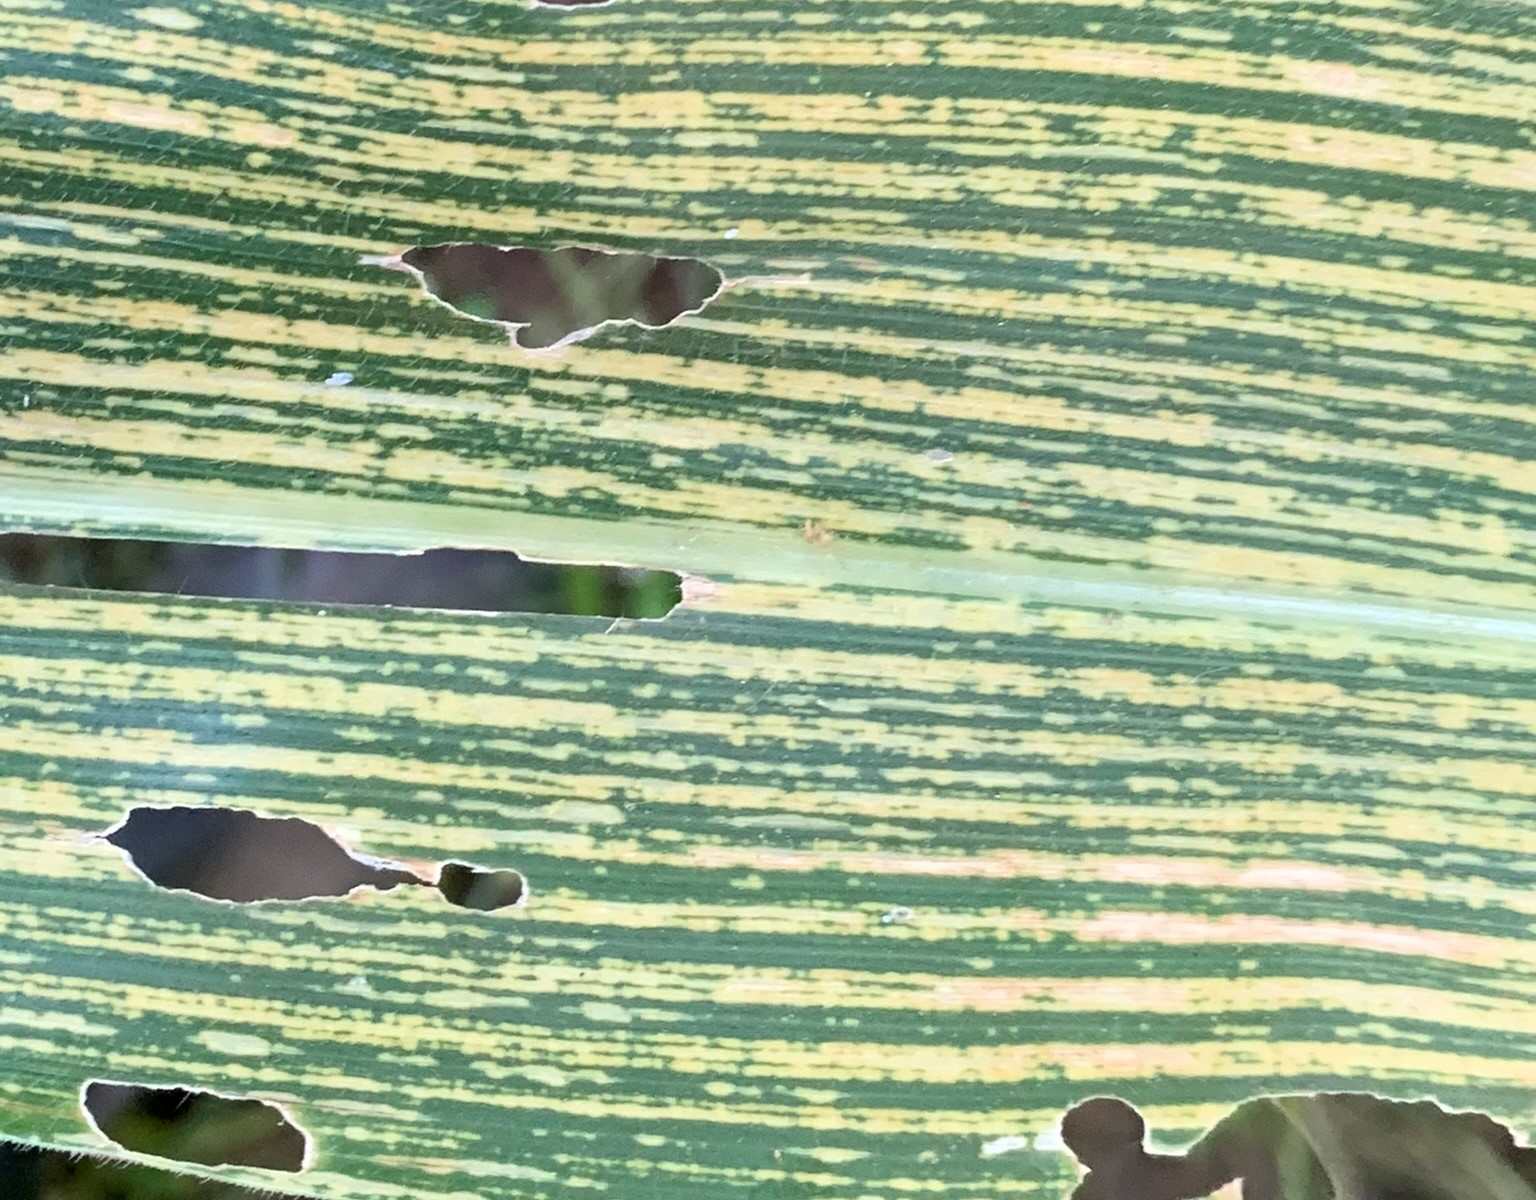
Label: MSV